Estudiantes de Buenos Aires

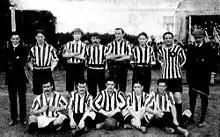
Estudiantes team of 1907

In 1904 Estudiantes promoted to Primera División. By then, the club had built a stadium, placed in Palermo, Buenos Aires where it played its home games. During the amateur years Estudiantes won its first title, the Copa de Competencia Jockey Club in 1910, defeating Gimnasia y Esgrima de Buenos Aires by 3–1 at the final.